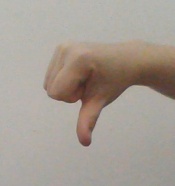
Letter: waw